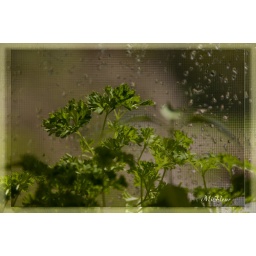
Parsley in a flower box on the window sill. Taken after the rain. Learning to frame my pictures, comments welcome